Nagwa Fouad

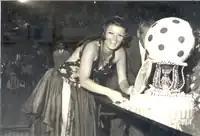
Nagwa Fouad in 1979

Nagwa Fouad learned showmanship and eye-catching techniques that she used in her performances of "Ayoub El-Masri" (""Ayoub, The Egyptian"") and "Bahiya wa Yassin". In 1976, composer Mohamed Abdel-Wahab wrote "Qamar Arbaa-tashar" (Blue Moon or 14th moon) for her. Her stage performance to this piece allowed her to change the way belly-dancing was presented on stage, transforming it from traditional oriental dance to more of a choreographed lavish spectacle, adding more dramatic elements to it than ever before.